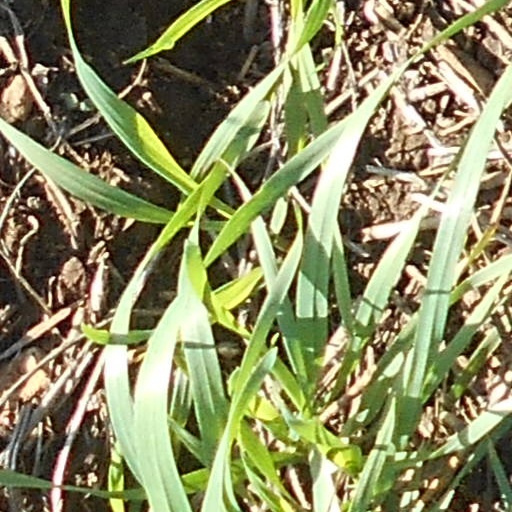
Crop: wheat